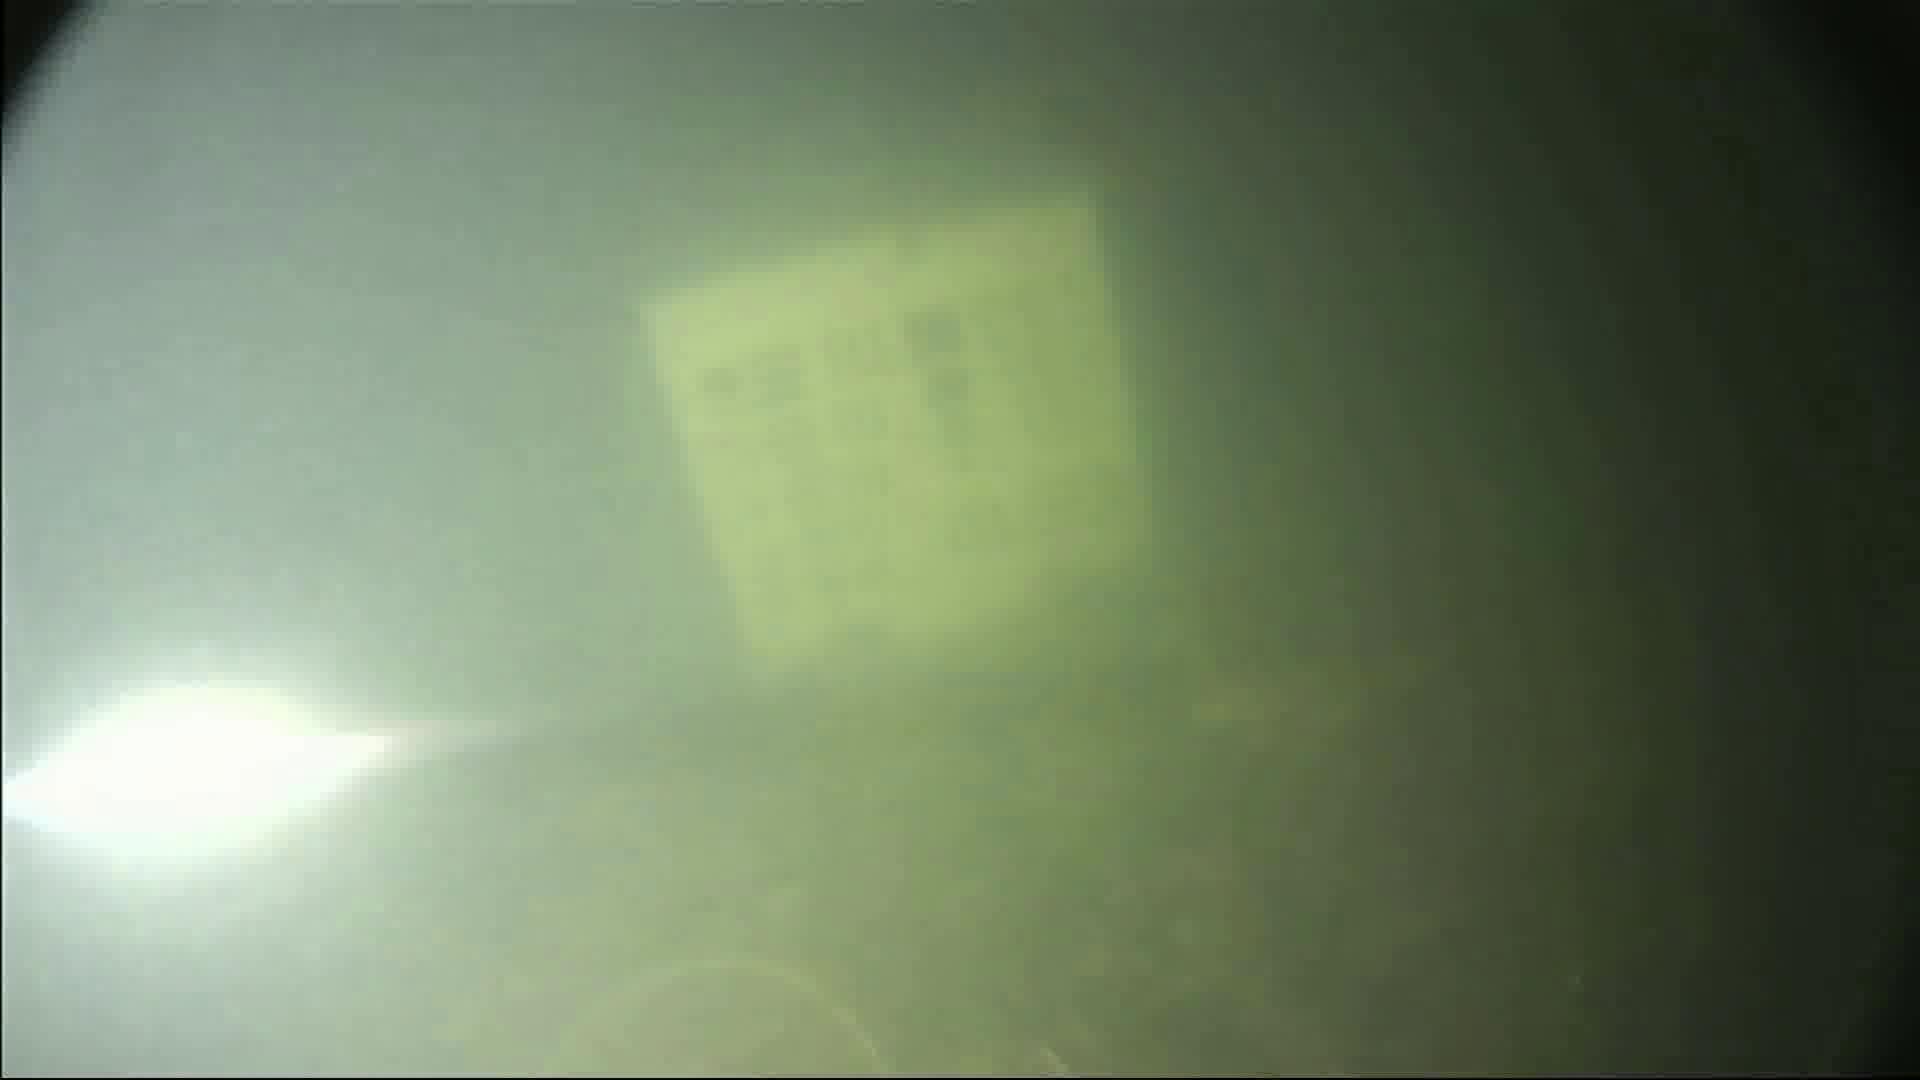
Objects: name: small_fish